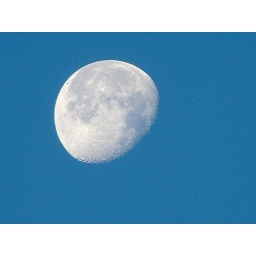
The moon looked beautiful this morning against a clear blue sky.